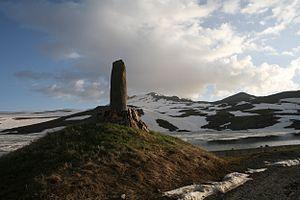
Un khatchkar, khachkar ou xač‘k‘ar est une « stèle de forme arquée ou rectangulaire […] sculptée d'une ou de plusieurs croix accompagnée souvent d'un décor ornemental, parfois de figures humaines et d'inscriptions ». Spécificité de l'art arménien, il était autrefois présent sur tout le territoire de l'Arménie historique et est aujourd'hui particulièrement préservé en Arménie et au Haut-Karabagh.
Un vichap ou vichab est un type de mégalithe en forme de poisson datant de la période néolithique à l'âge du bronze, que l'on retrouve à proximité des rivières du haut-plateau arménien. Par extension, le nom désigne également les dragons ou serpents du paganisme arménien.